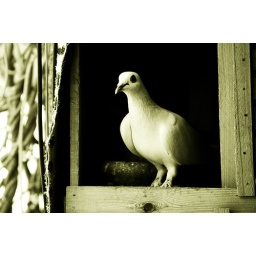
a white bird in its home